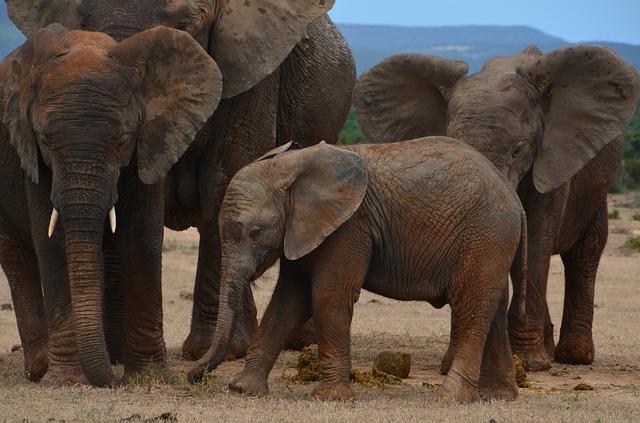
elephant